Valence, Drôme

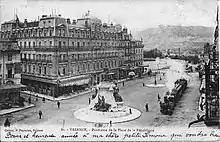
A steam train of Ardèche, in the "Place de la République" (in 1910)

François Rabelais studied at Valence in 1532, before settling in Lyon, a great cultural centre where the library trade blossomed.